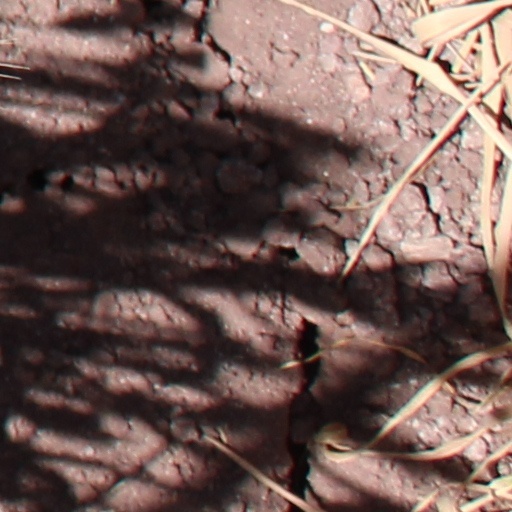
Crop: wheat